Permanent University Fund

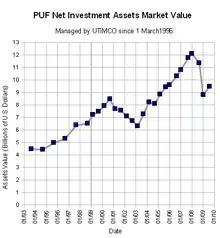
PUF fiduciary assets, 1993-2008

According to Olien and Olien, the original one million acres was "much less desirable land in arid western Texas...it had no timber, was too arid for small farming, and had no special mineral resources that anyone was aware of." The land was located in Crockett, Irion, Pecos, Reagan, Schleicher, Terrell, and Upton counties. In 1883, additional land was added in Andrews, Crane, Culberson, and Winkler counties, which "was no more desirable than that granted in 1876, but there was at least twice as much of it." The Big Lake oil discovery, within the Permian Basin, revised the value of the land, and ensured a richly endowed university system.